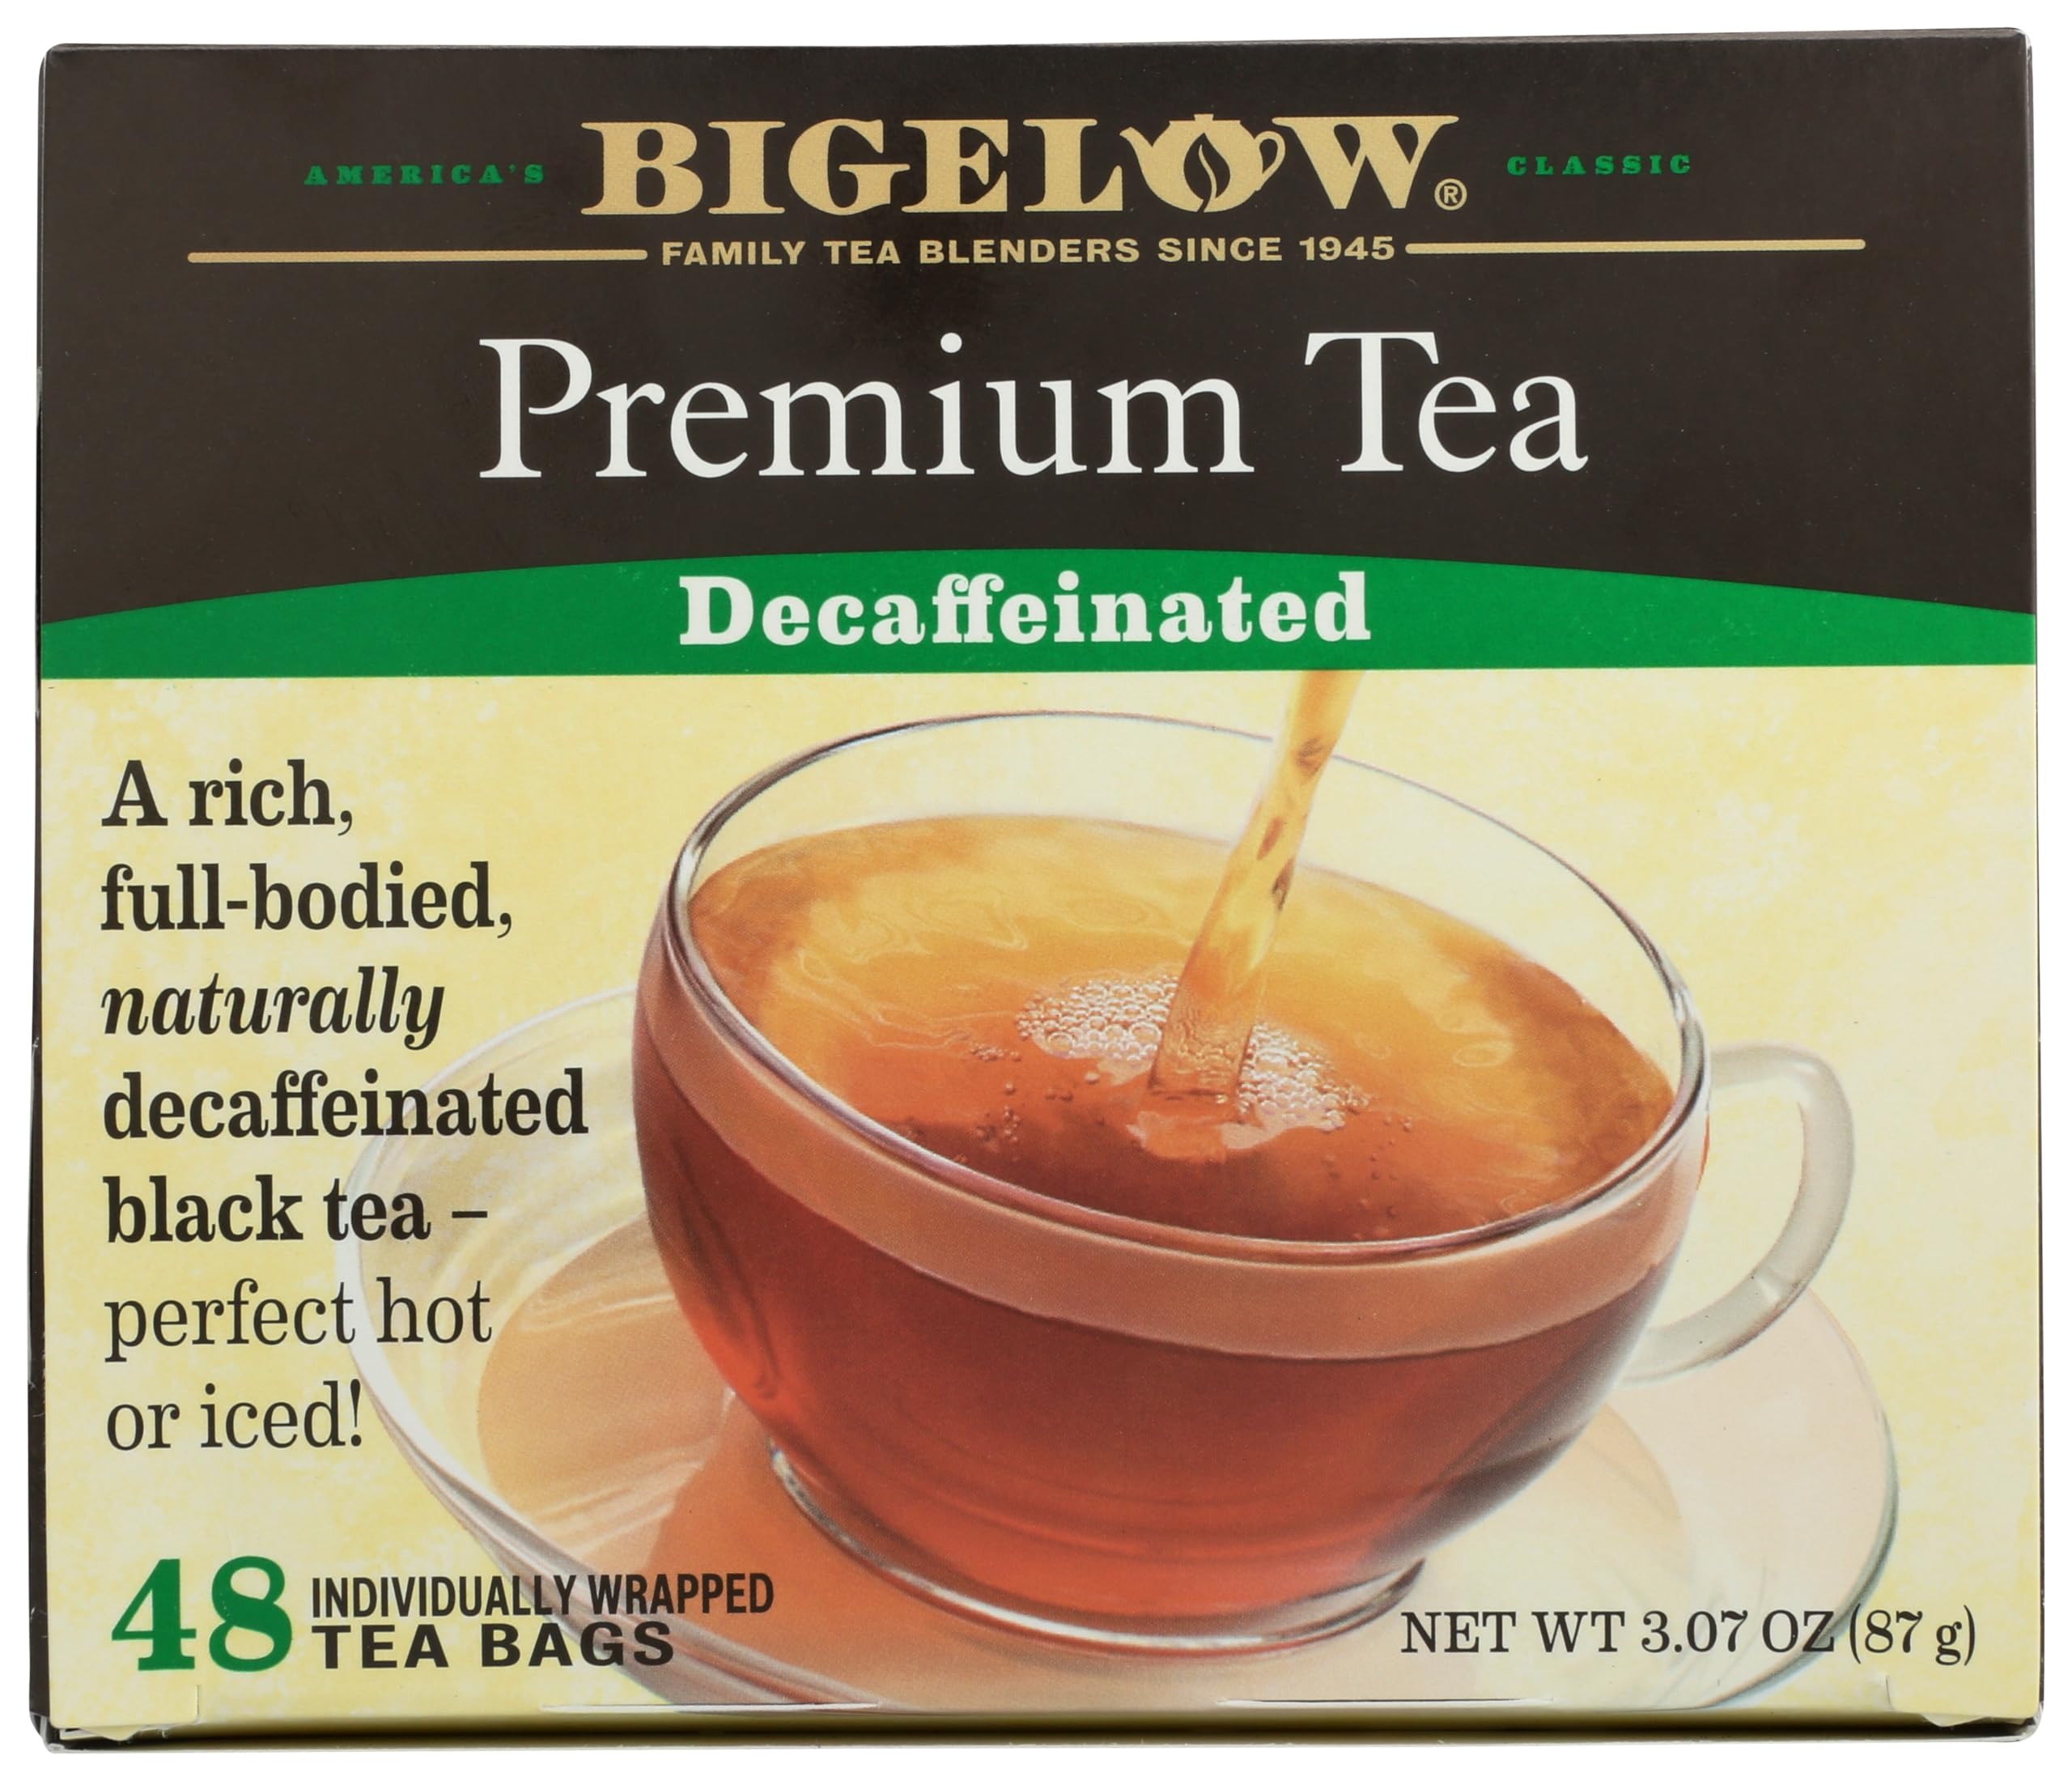
Item Name: Bigelow 48 Count Premium Decaffeinated Blend Black Tea, Contains 48 Individually Wrapped Tea Bags, Decaf Tea
Bullet Point 1: Individually Wrapped: Bigelow tea always come individually wrapped in foil pouches for peak flavor, freshness, and aroma to enjoy everywhere you go! Gluten-free, calorie-free, & Kosher certified; Bigelow tea delivers on all the health benefits of tea.
Bullet Point 2: Try Every Flavor: There's a Bigelow Tea for every mood and any time of day. Wake up in the morning with English Breakfast, enjoy an afternoon antioxidant boost from Green Tea, or relax & restore with one of our variety of caffeine free herbal teas.
Bullet Point 3: Blended and Packaged in the USA: In 1945 Ruth Campbell Bigelow created our first tea, Constant Comment, a strong, flavorful black tea blended with aromatic orange peel and sweet warming spices. Today, Bigelow is still 100% Family Owned
Bullet Point 4: Uncompromised Quality: Since 1945, Bigelow Tea has been a leader in premium tea and proud to be a Certified B Corporation - meeting the highest verified standards of social and environmental performance, transparency and accountability
Product Description: This world-class refreshing Premium Decaffeinated Black Tea is a Bigelow family favorite. It is served in some of the finest restaurants. 1 box of 48 tea bags.
Value: 48.0
Unit: Count

Price: 8.87